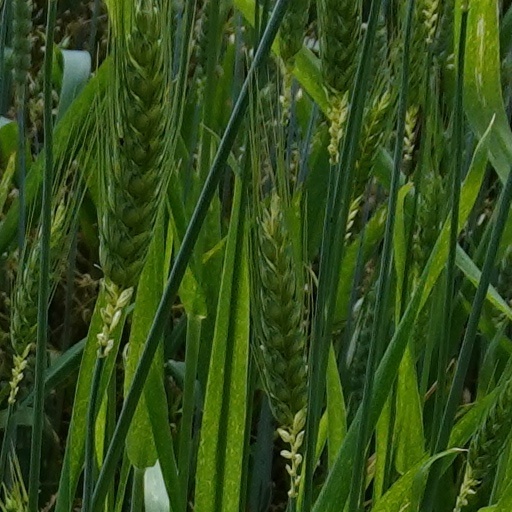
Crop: wheat